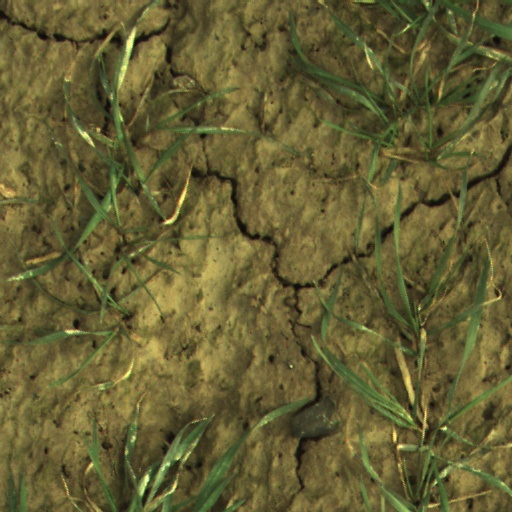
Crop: wheat